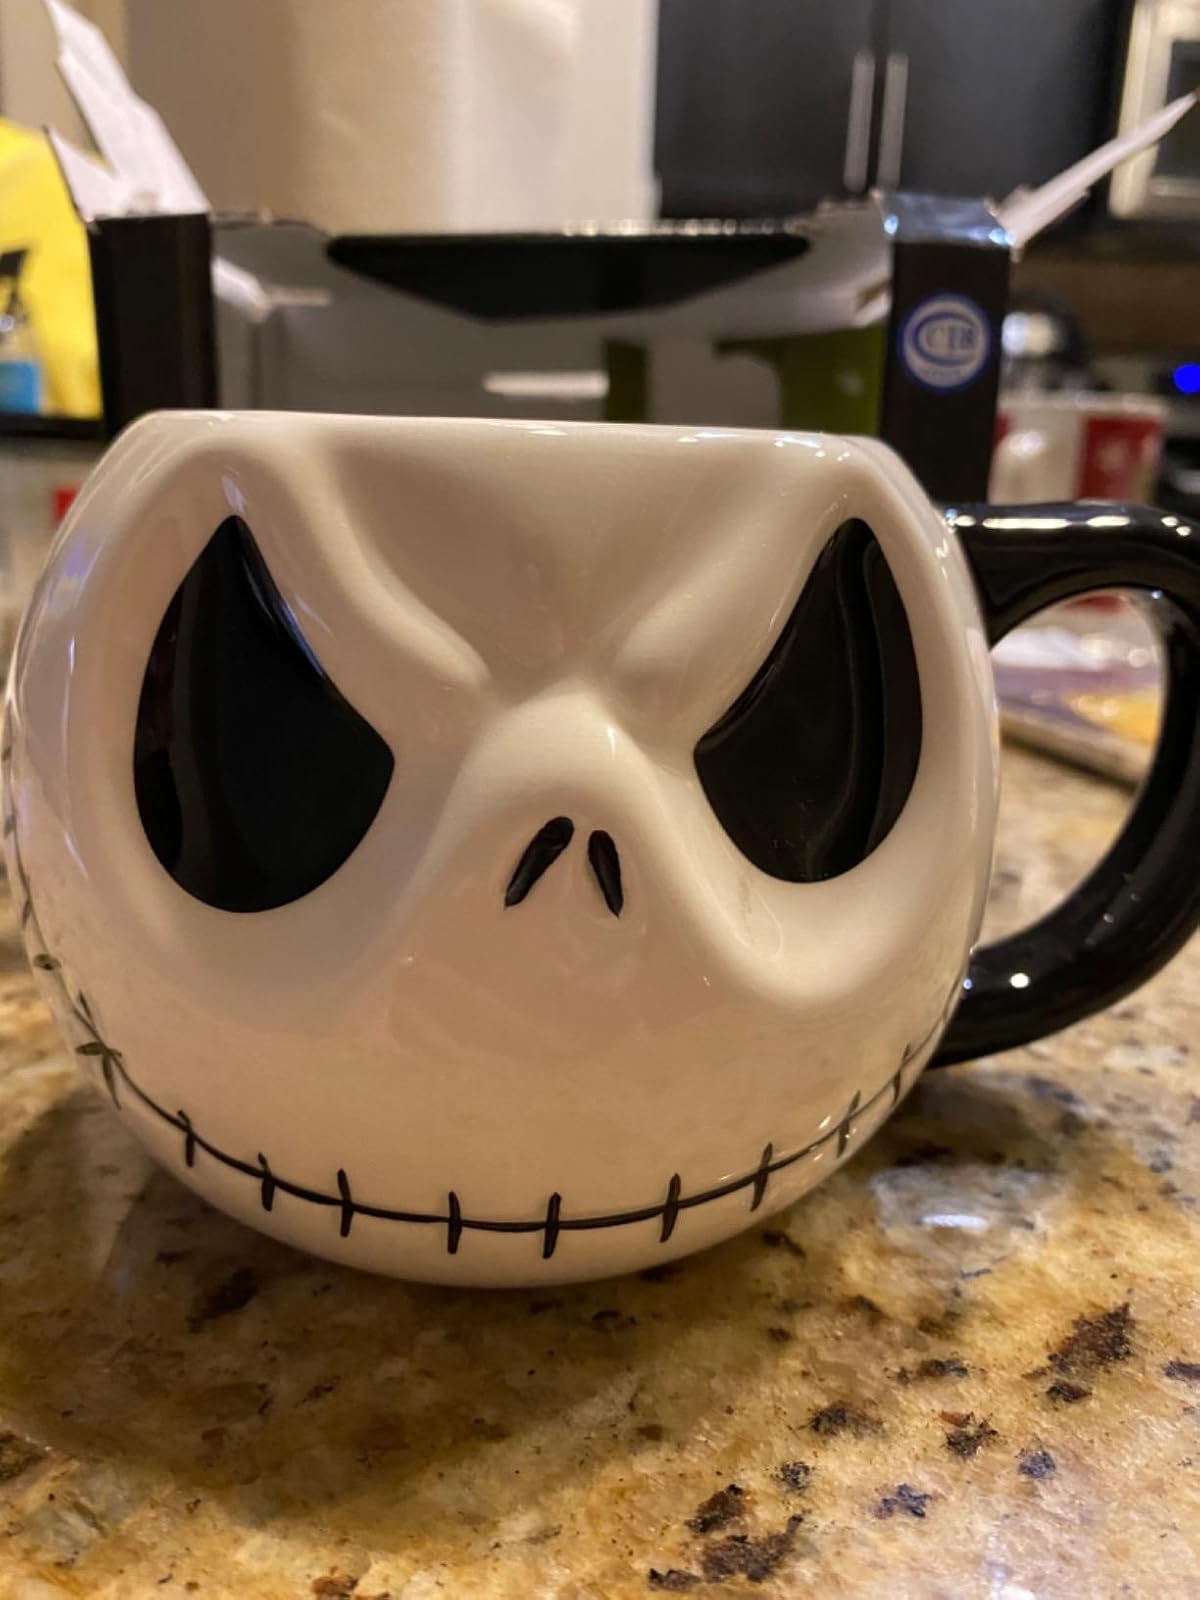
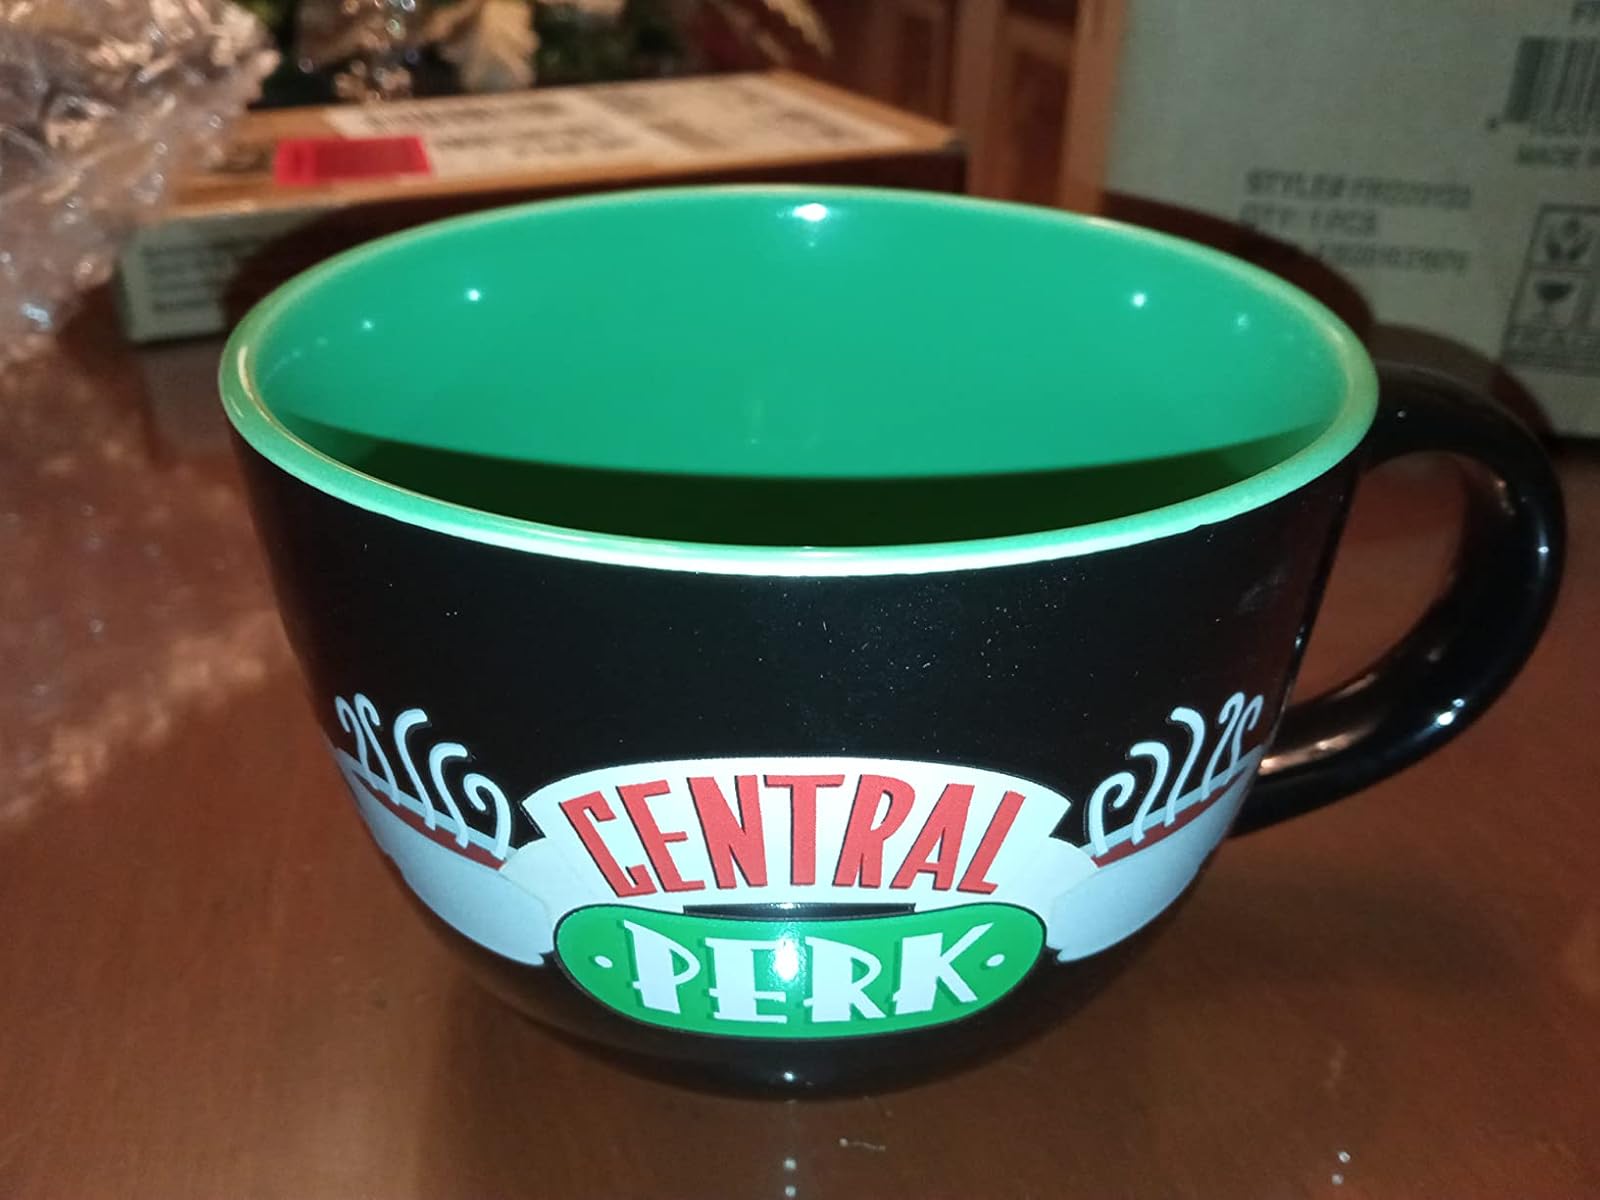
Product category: items_mug
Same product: no